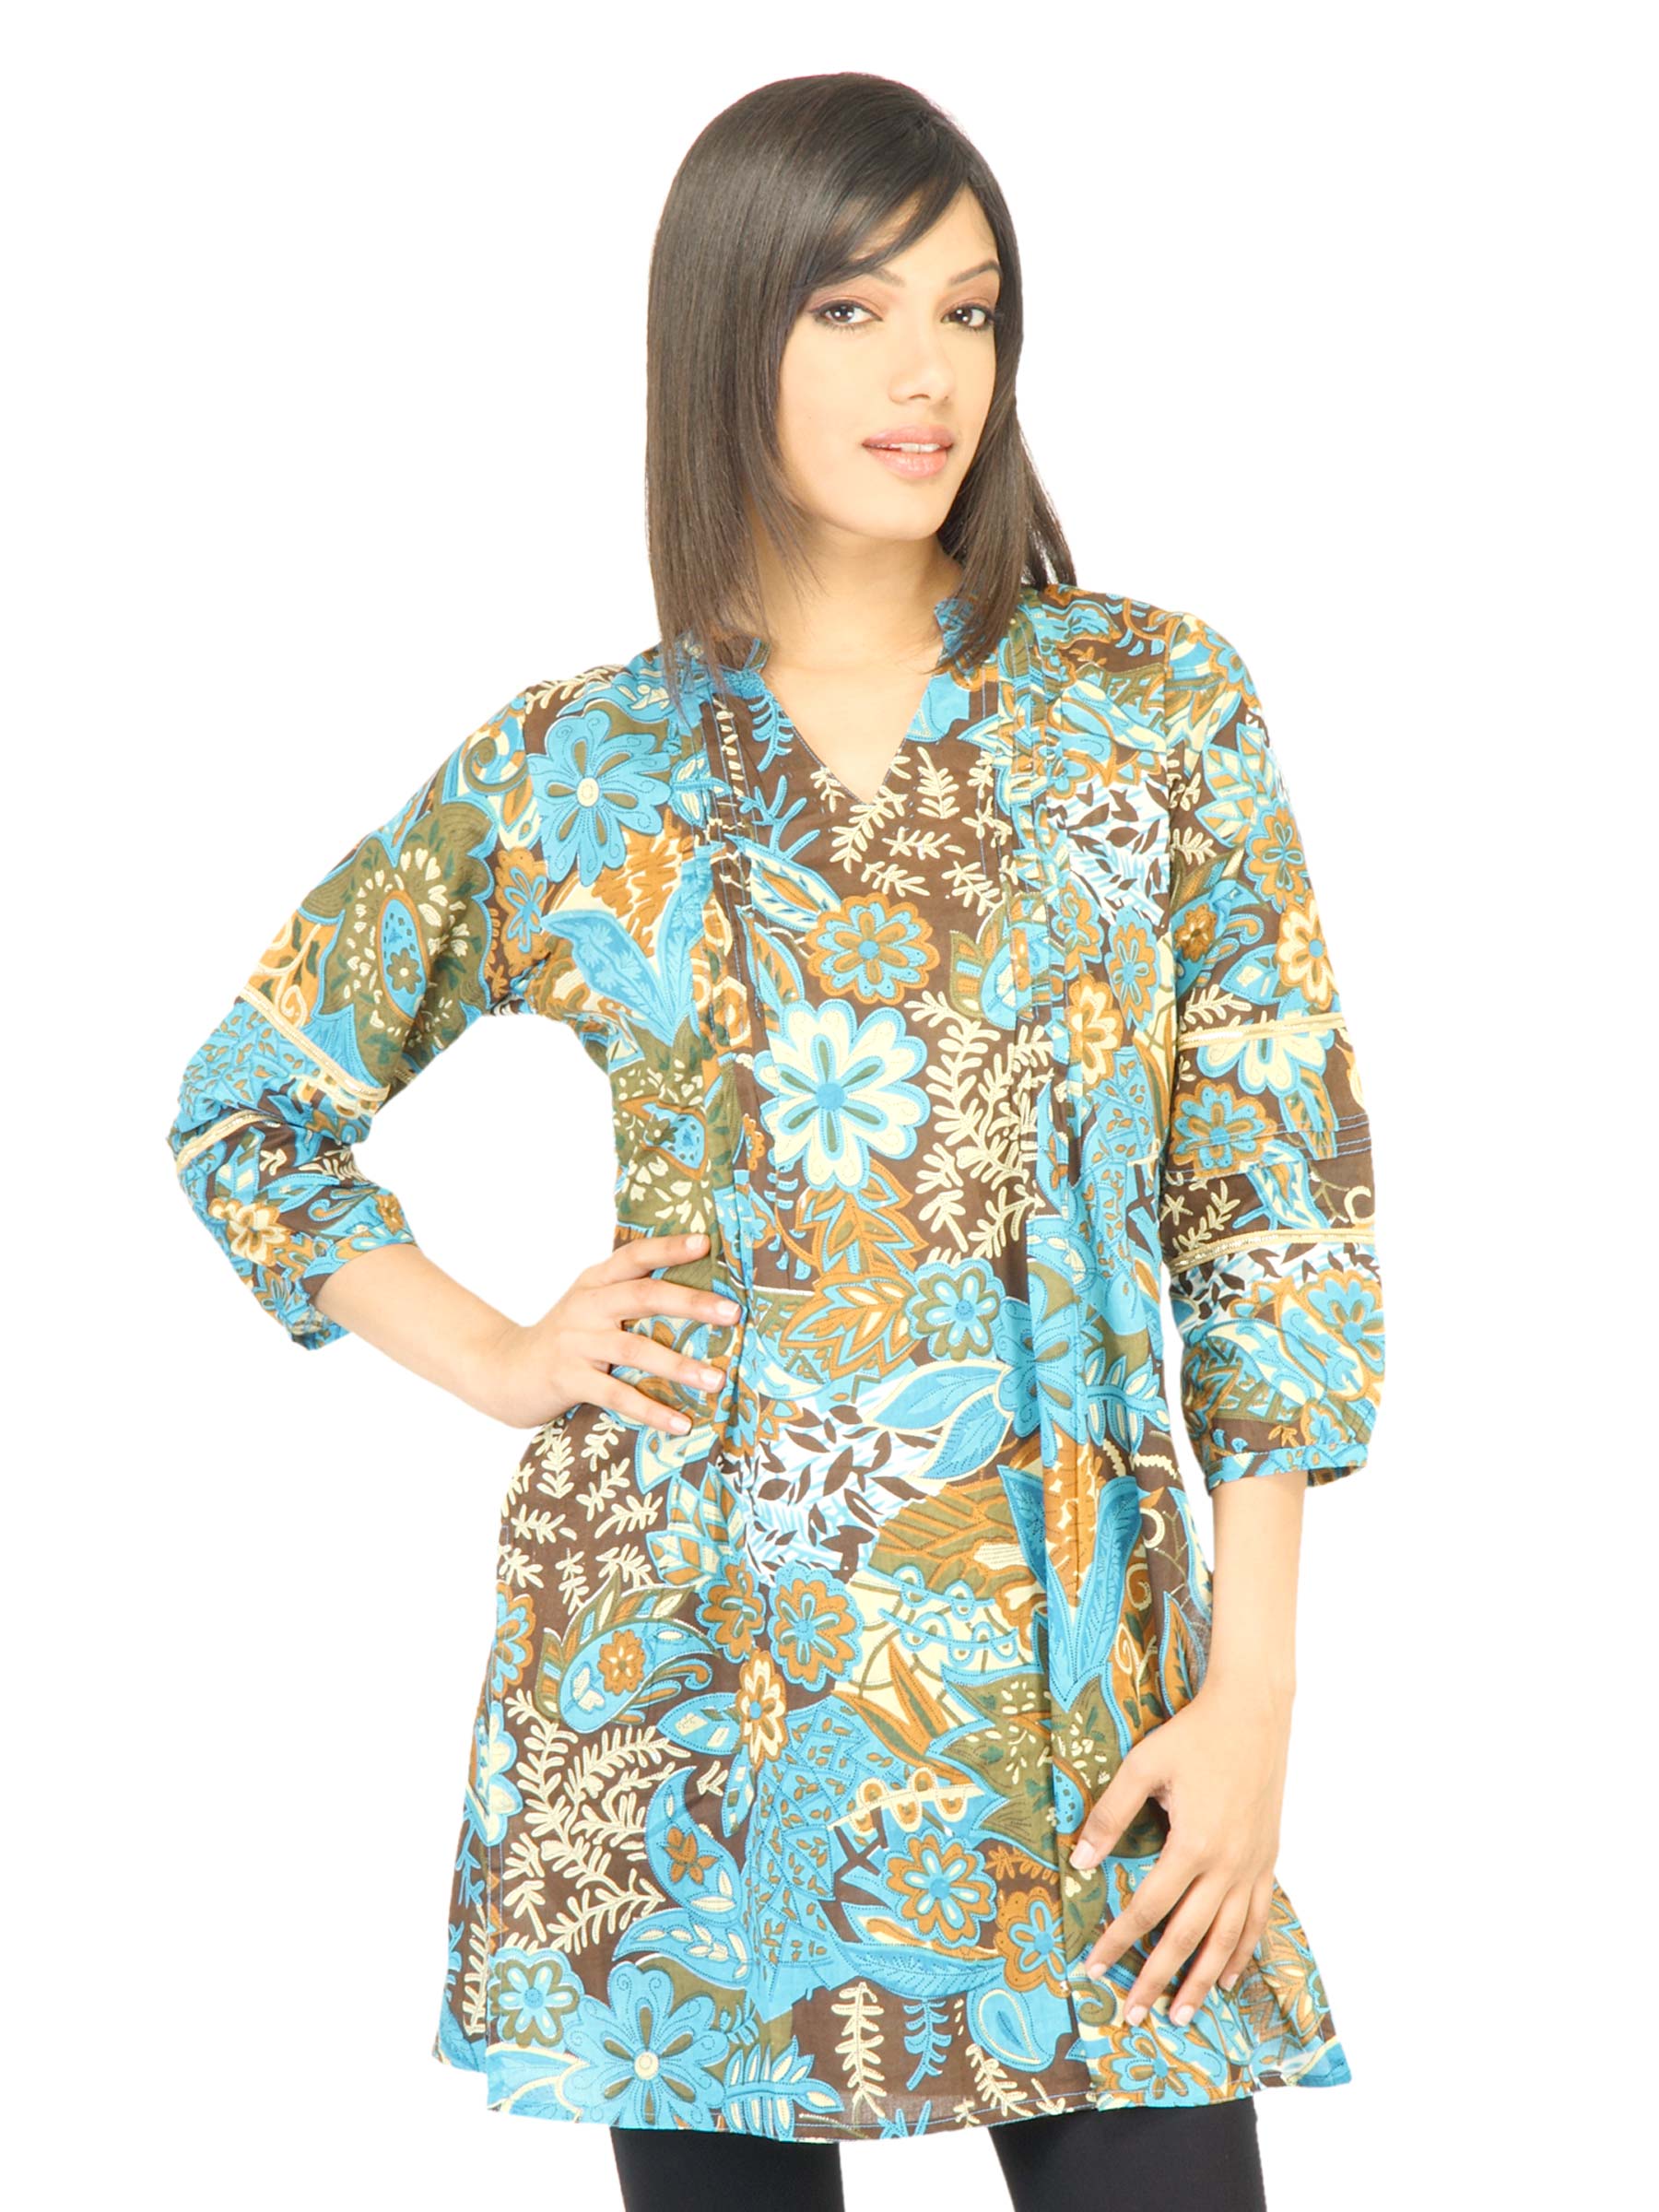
Aneri Women Simi Blue Kurta
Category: Apparel / Topwear / Kurtas
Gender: Women
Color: Blue
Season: Fall 2011
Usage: Ethnic